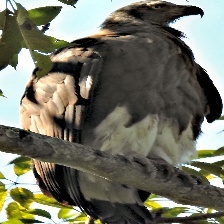
Species: GREY HEADED FISH EAGLE
Scientific name: ICHTHYOPHAGA ICHTHYAETUS